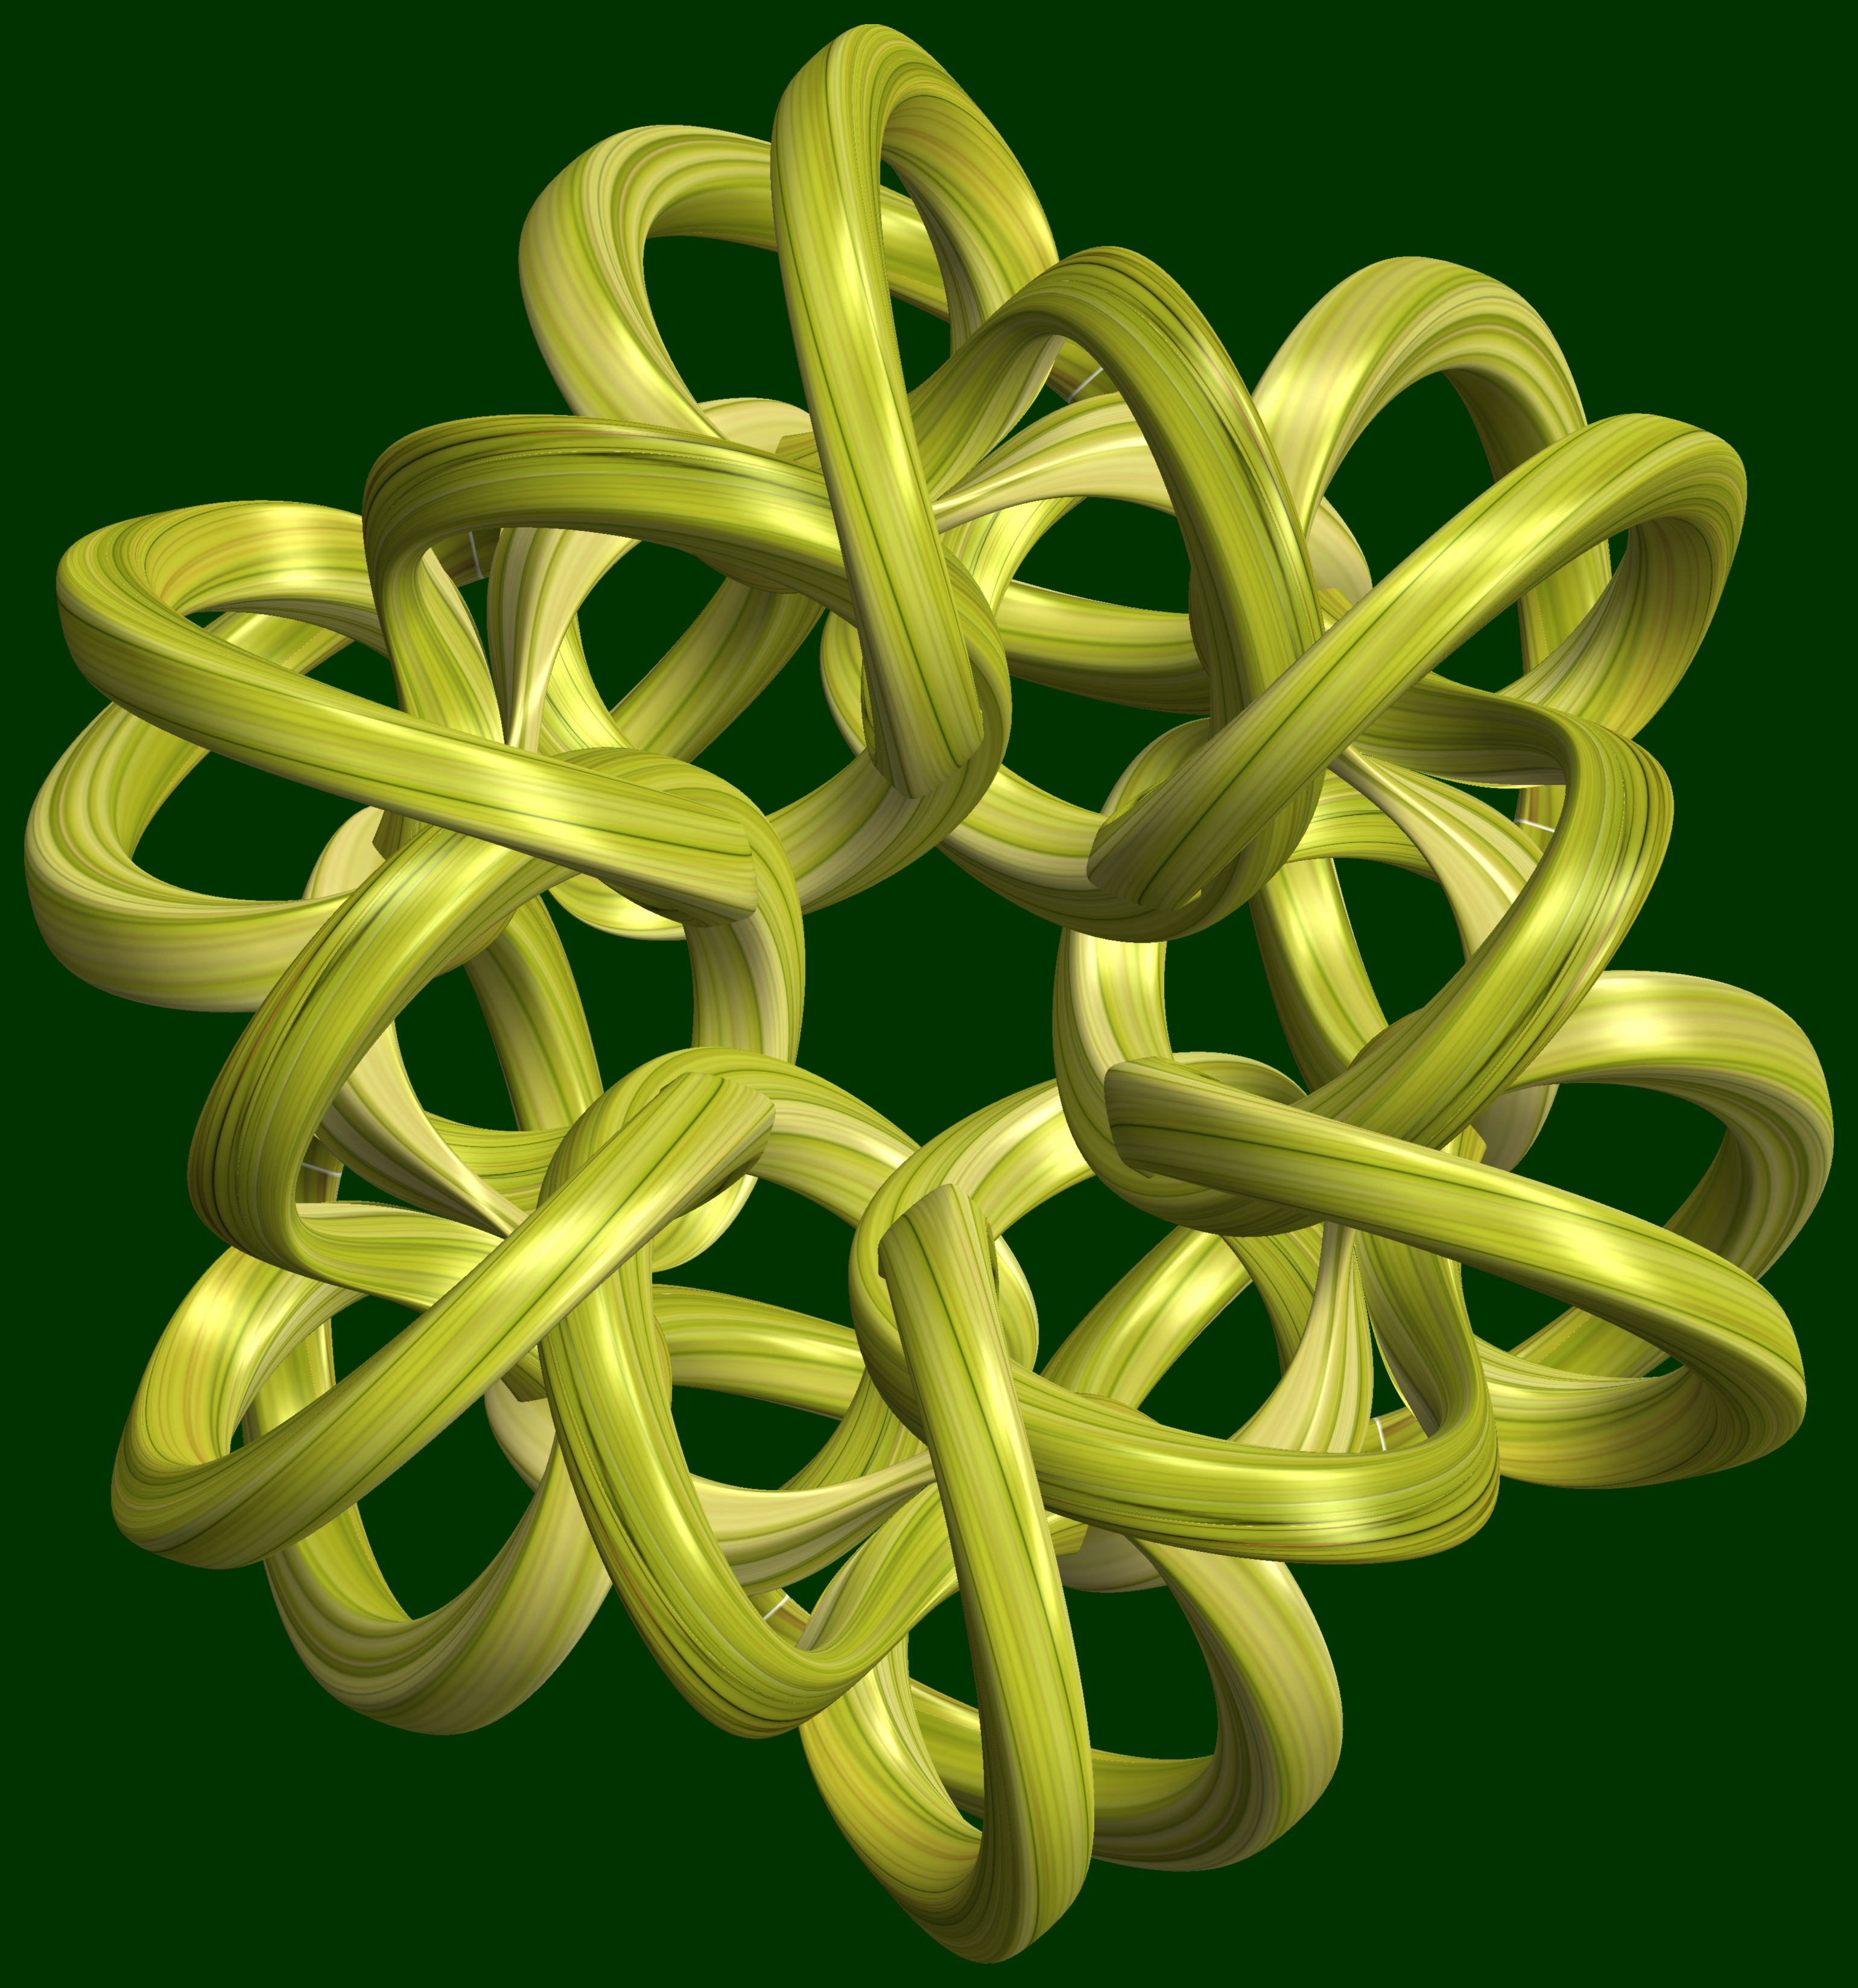
abstract, structure, texture, flower, pattern, green, geometry, yellow, circle, font, sculpture, design, symmetry, 3d, graphic, shape, knot, torus, mathematica, cg, parametricplot3d, code, program, algorithm, mapping, geometricsculpture